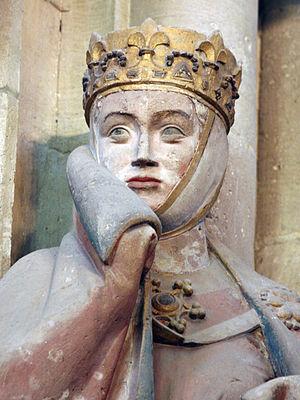
La Reine-sorcière est un personnage de fiction, principal antagoniste du long métrage d'animation Blanche-Neige et les Sept Nains, adapté du conte éponyme des frères Grimm paru en 1812.
La statue d'Ute de Naumbourg est une statue célèbre de la cathédrale de Naumbourg en Allemagne figurant la margravine de Misnie, Uta de Ballenstedt, cofondatrice de la cathédrale, avec son époux le margrave Ekkehard II. Cette statue est l'une des plus fameuses de la période gothique allemande, et aurait inspiré le dessin du personnage de la marâtre de Blanche-Neige et les Sept Nains de Walt Disney.
Ute de Ballenstedt, née vers l'an 1000 à Ballenstedt et morte le 23 octobre 1046 est une princesse germanique du haut Moyen Âge appartenant à la Maison d'Ascanie. Elle était mariée à Ekkehard II, margrave de Misnie.